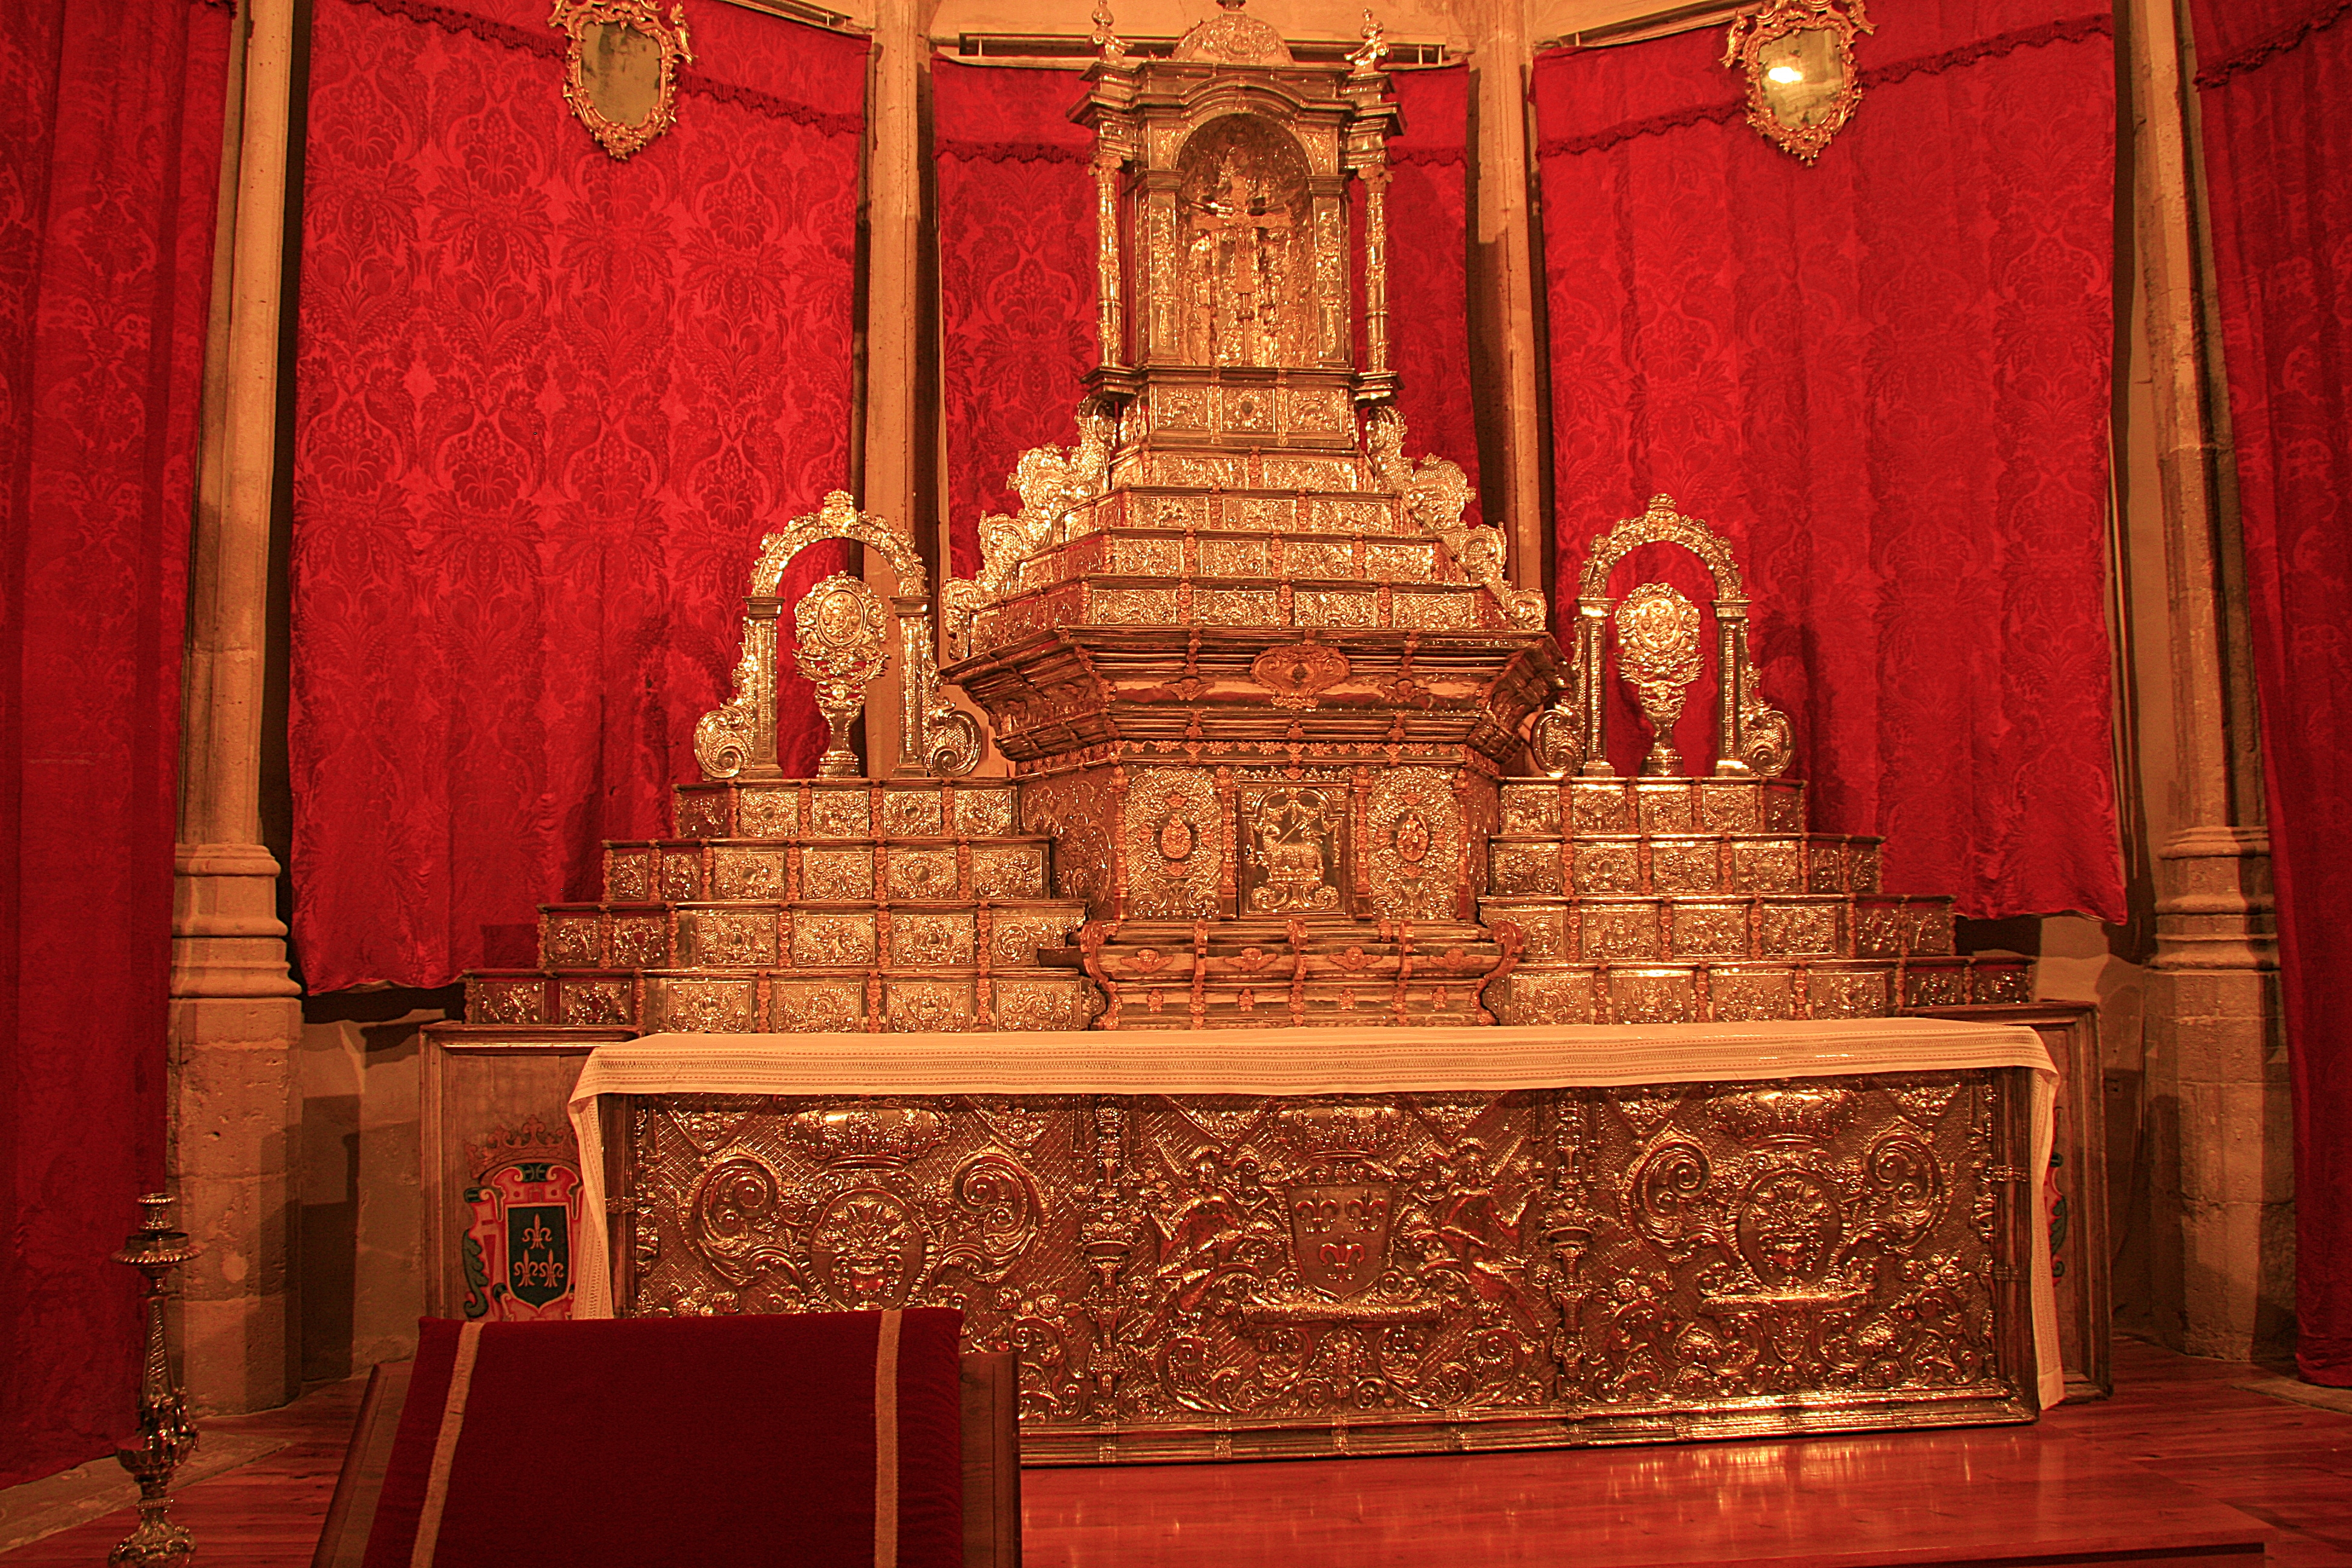
building, palace, place of worship, stage, temple, verano2013, throne